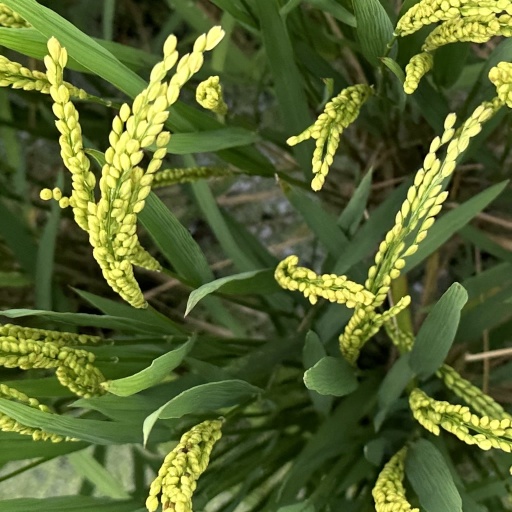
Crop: rice